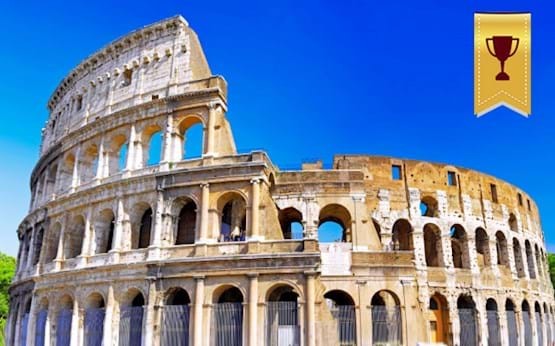
Landmark: Roman Colosseum